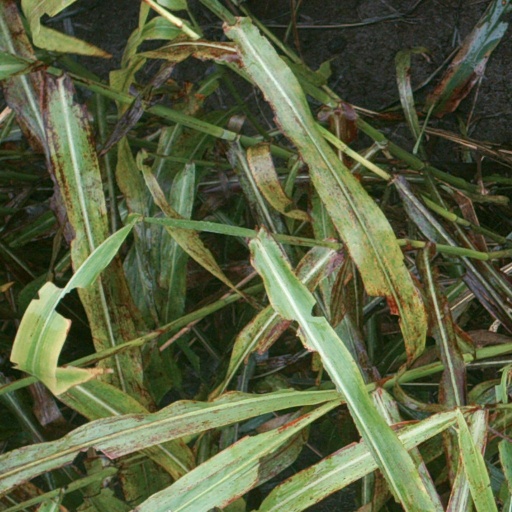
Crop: sorghum